Paddock Building

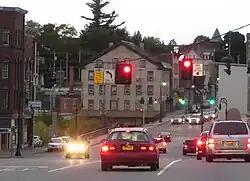
The Paddock Building pictured before it burned in 2017.

The Paddock Building, also known as the Gorman Building, was a historic commercial building located at 384 West Main Street in Malone, Franklin County, New York.